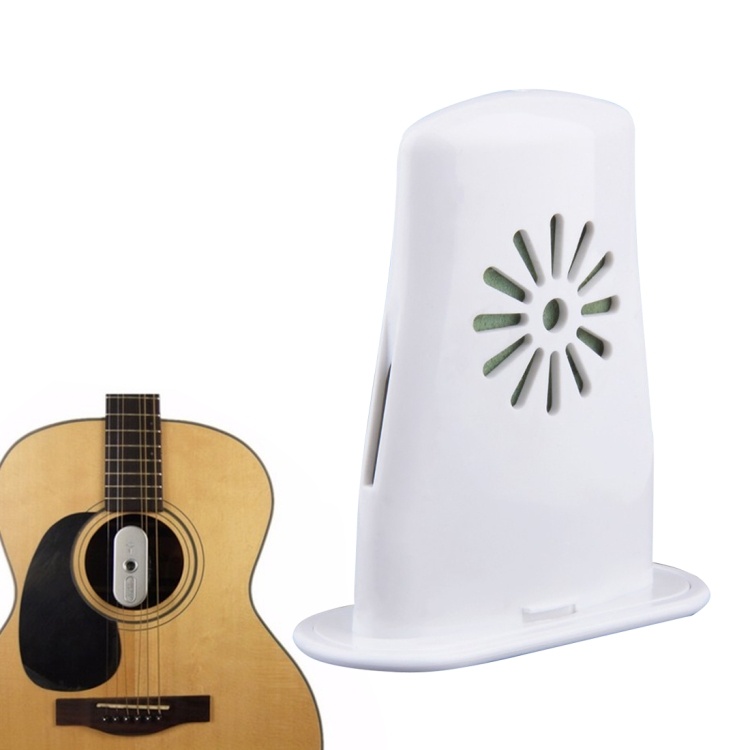
Acoustic Guitar Humidifier Fret And Wood Cracks Eliminator for Ukulele
1.The moisture reservoir is suspended inside the body, the system releases moisture evenly and slowly inside your guitar without actually touching the instrument 2.A high absorption sponge maintains proper humidity levels, once it becomes dry, you have to refill it by dropping the water into the hole in the top or Soak in the water, very easy and convenience to use 3.The Soarun acoustic guitar humidifier protects you precious instrument from shrinking, warping and cracking in the driest and toughest conditions
Brand: China Town
Category: Arts & Entertainment > Hobbies & Creative Arts > Musical Instrument & Orchestra Accessories > String Instrument Accessories > Guitar Accessories > Guitar Humidifiers > Room Humidifiers